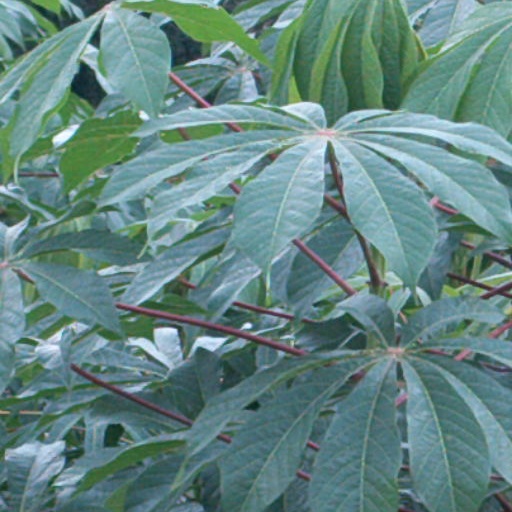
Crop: cassava